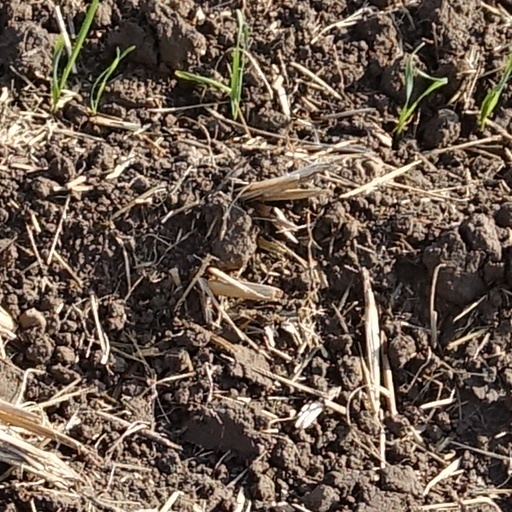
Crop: wheat